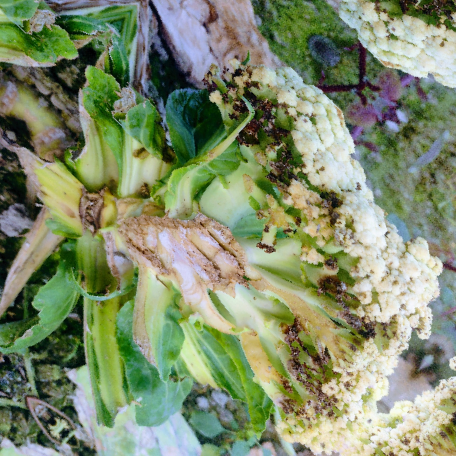
Label: Bacterial spot rot